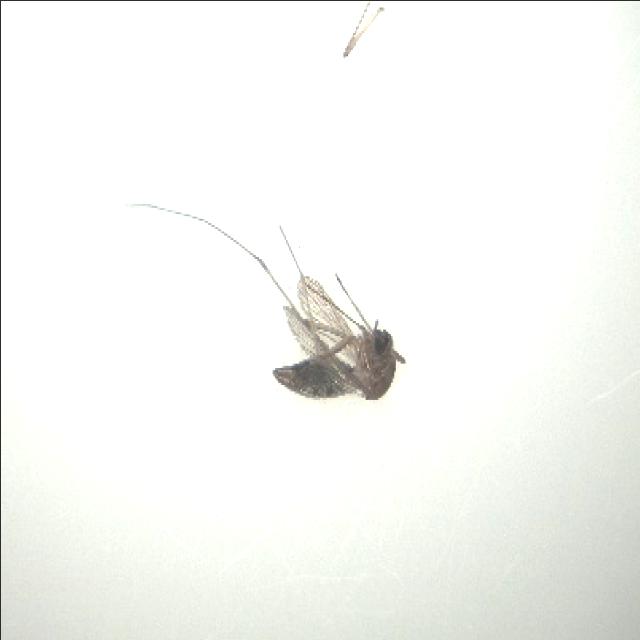
Species: culex_tritaeniorhynchus